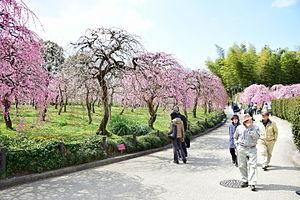
Tempaku est l'un des 16 arrondissements de la ville de Nagoya au Japon. Il est situé à l’est de la ville.